Namibia national rugby sevens team

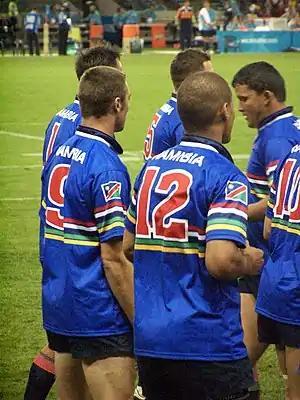
The national rugby sevens team of Namibia

12 men squad to the South African leg of the 2010–11 IRB Sevens World Series